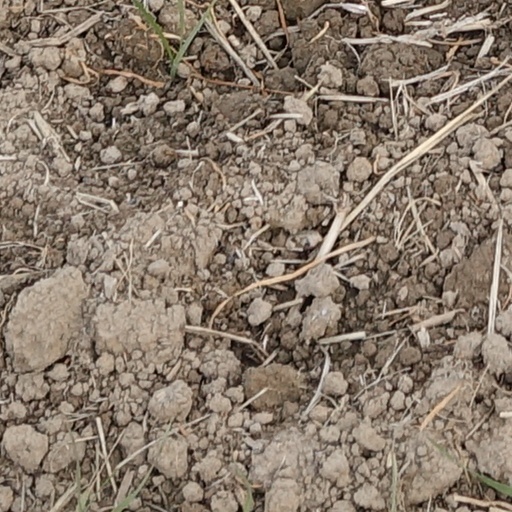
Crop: wheat